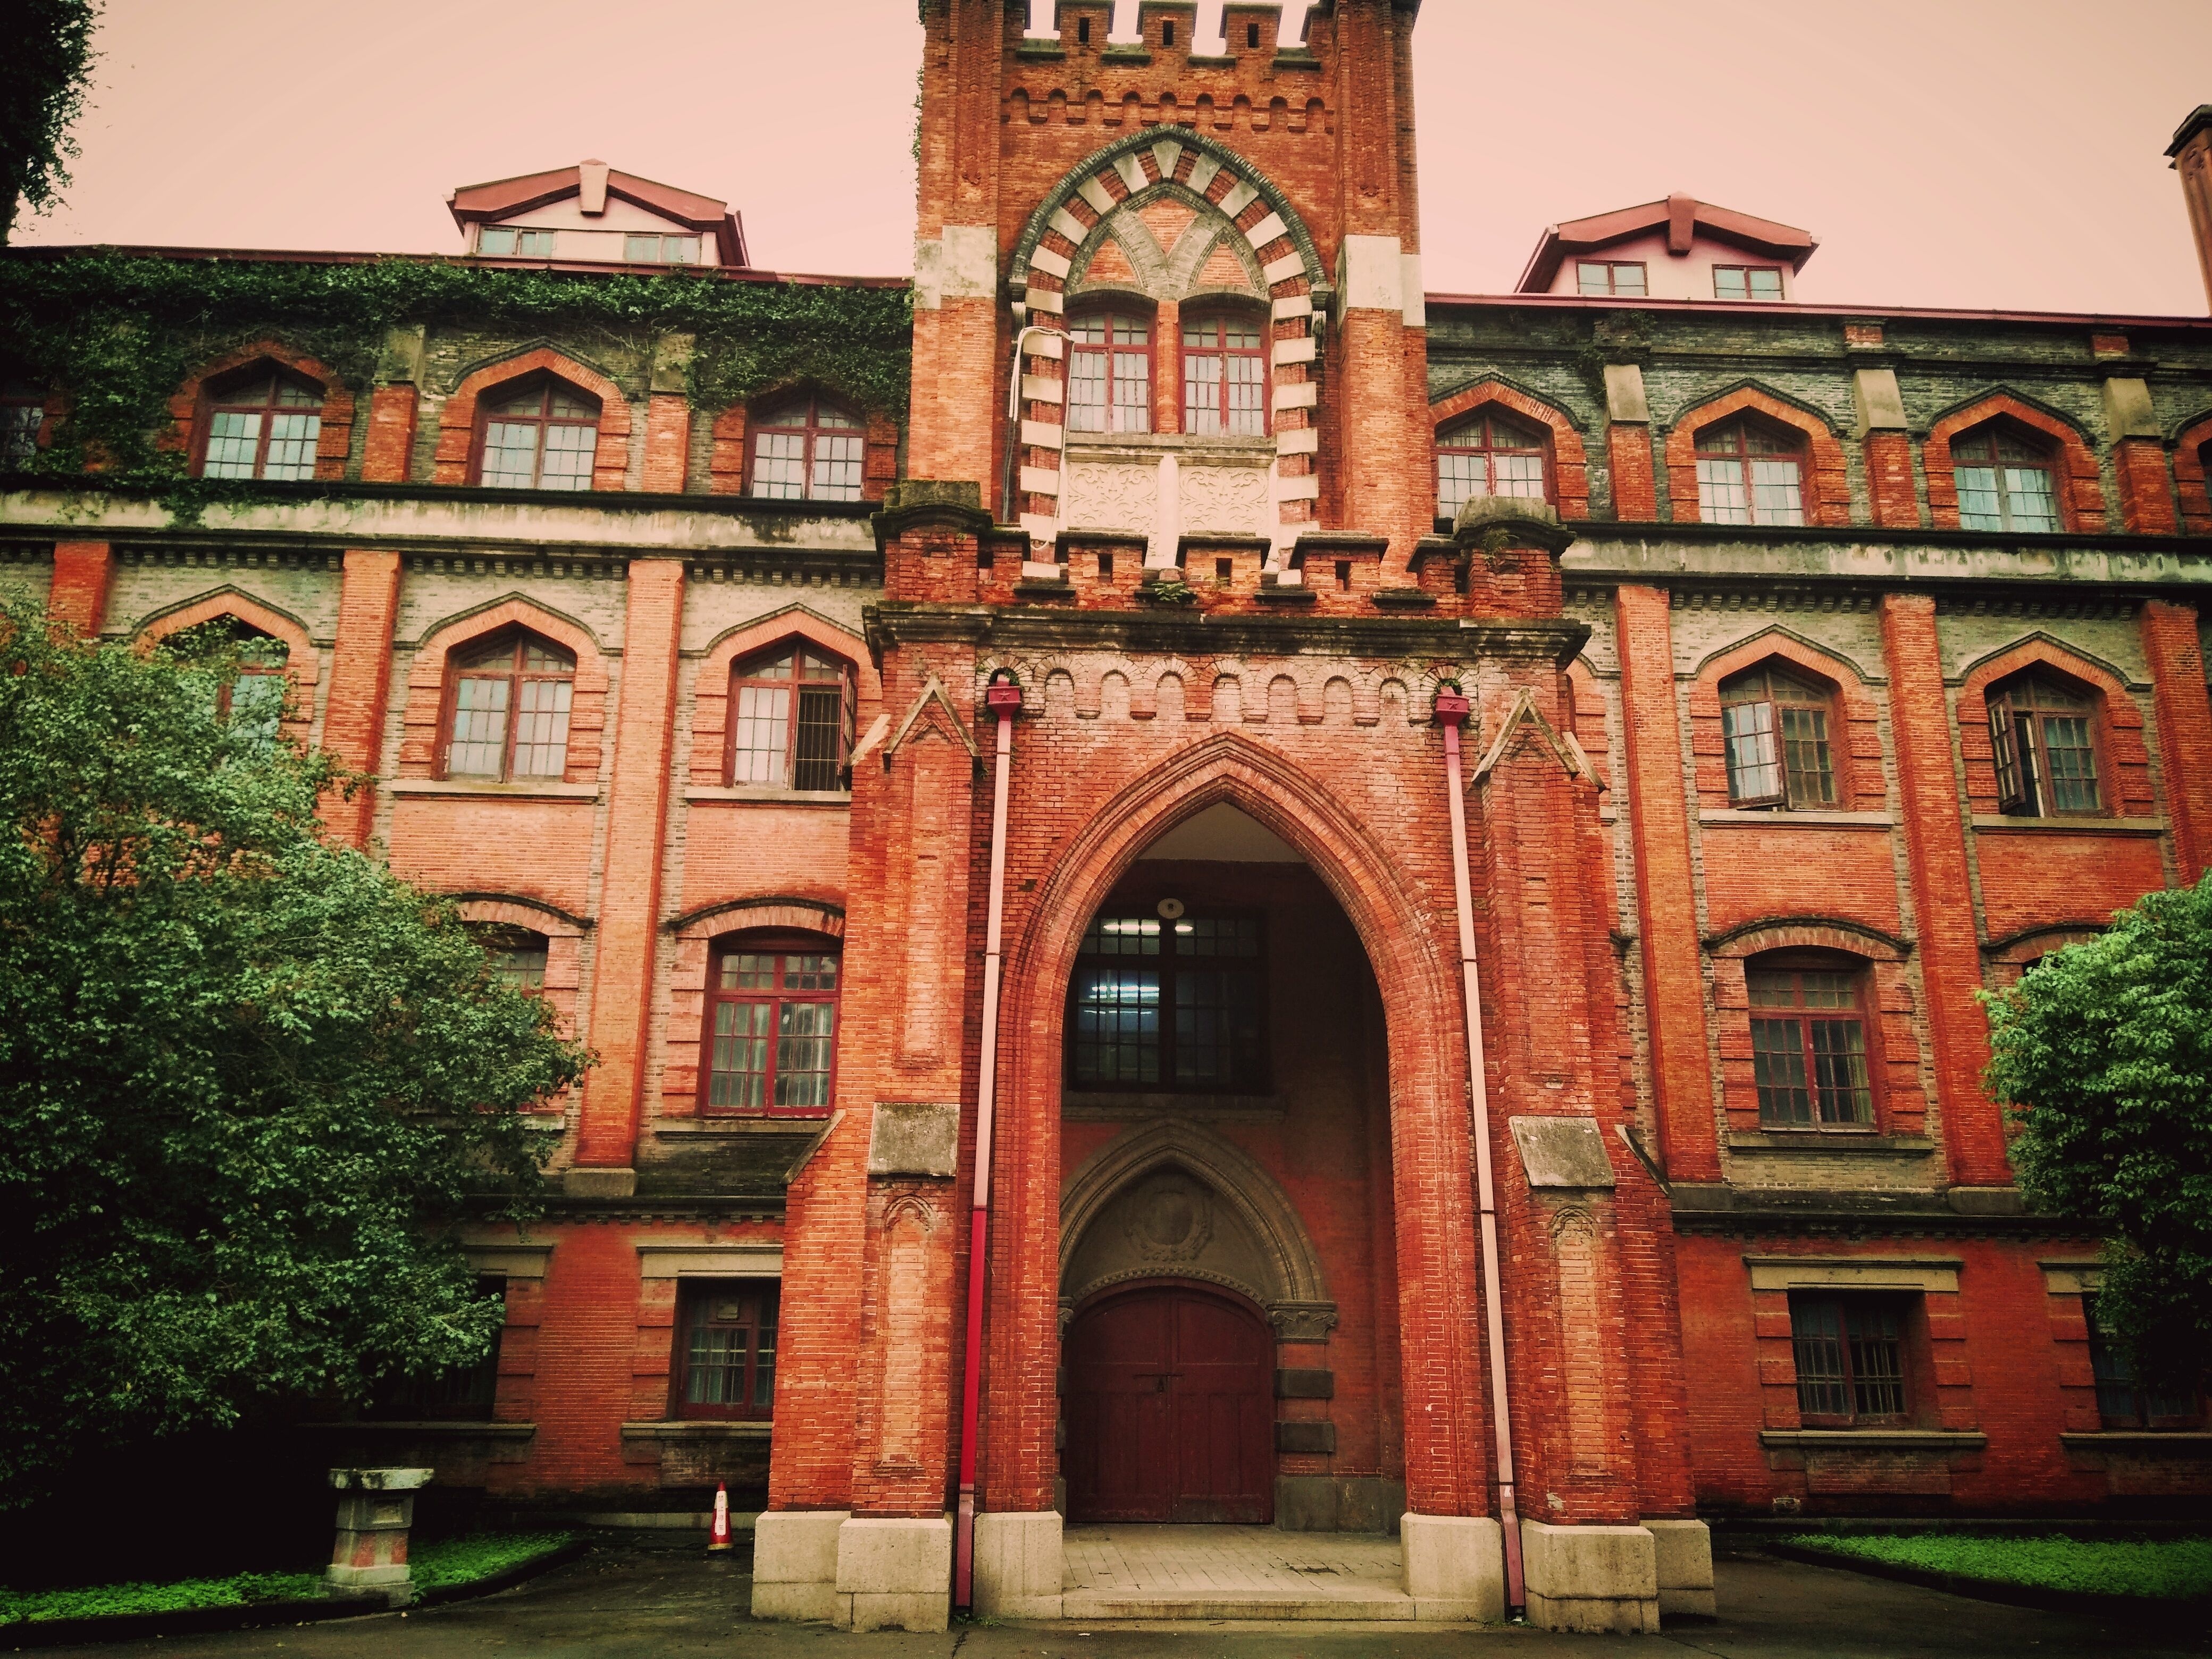
architecture, building, palace, arch, landmark, facade, place of worship, monastery, synagogue, ancient history